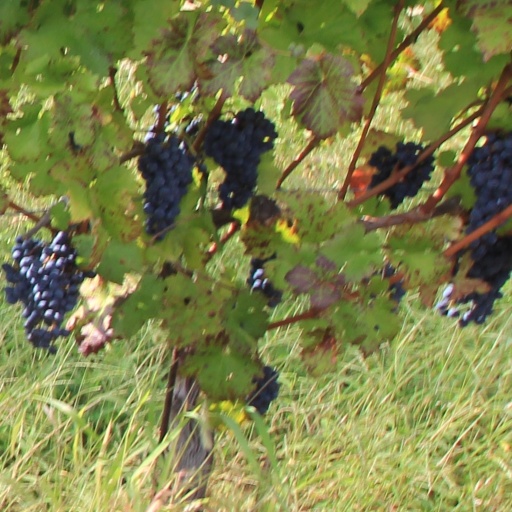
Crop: grape